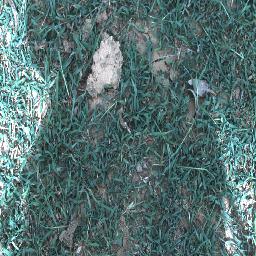
Label: negative